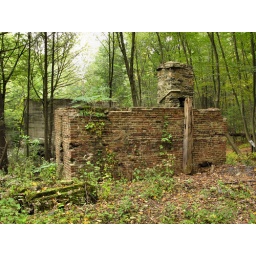
The boiler for the steam engine in the hoist house was here. I'm assuming a wooden structure once covered the boiler.